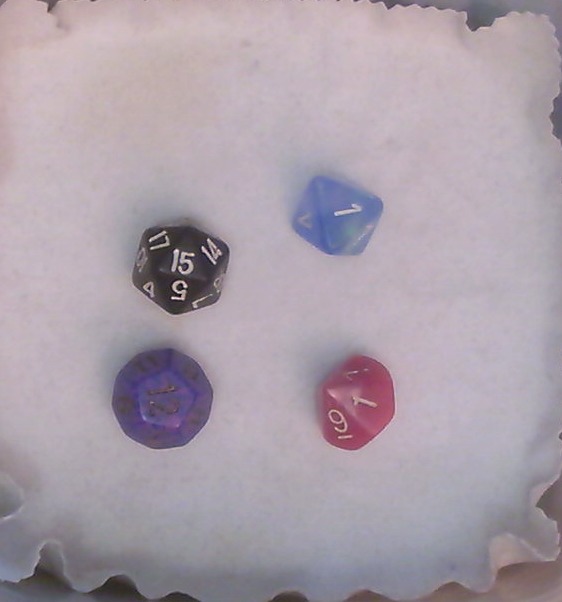
Dice in frame:
type: d12
value: 12
type: d20
value: 15
type: d10
value: 1
type: d8
value: 1
Label source: human
Face values trusted: yes